Al-Shabaab (militant group)

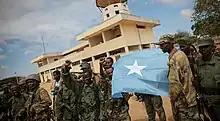
Somali and Kenyan troops celebrate al-Shabaab's retreat from Kismayo Airport, 2012.

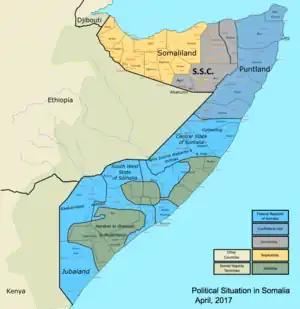
Territorial control of Somalia as of April 2017.

In subsequent years, however, al-Shabaab's strong position was significantly weakened, as – in the context of a famine in the region and, simultaneously, a military offensive against the group – the group experienced territorial and strategic setbacks in the military arena; an internal struggle over the group's direction and leadership; and, in response to both, a wave of high-profile defections.